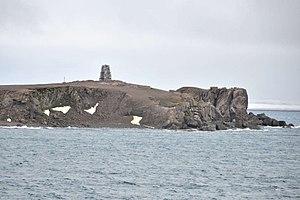
L'île Severny est l'île du nord de l'archipel de Nouvelle-Zemble, au nord de la Russie et dans l'océan Arctique. Plus précisément, l'île se trouve en mer de Kara, la mer de Barents baignant sa côte occidentale. Elle a une superficie de 48 904 km², ce qui en fait la deuxième plus grande île de la Russie, après Sakhaline et devant Ioujny ainsi que la 29ᵉ plus grande île de la planète. Sa taille est équivalente à celle de la République dominicaine.